English literature

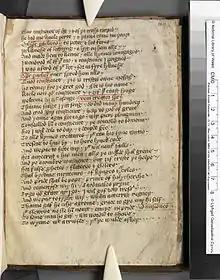
Piers Ploughman from a 14th-century manuscript

Middle English Bible translations, notably Wycliffe's Bible, helped to establish English as a literary language. Wycliffe's Bible is the name now given to a group of Bible translations into Middle English that were made under the direction of, or at the instigation of, John Wycliffe. They appeared between about 1382 and 1395. These Bible translations were the chief inspiration and cause of the Lollard movement, a pre-Reformation movement that rejected many of the teachings of the Roman Catholic Church.